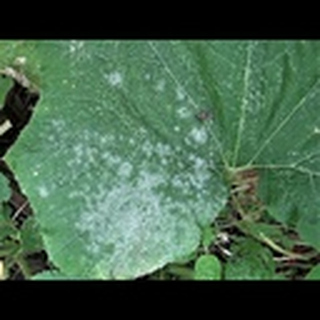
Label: cotton_powdery_mildew